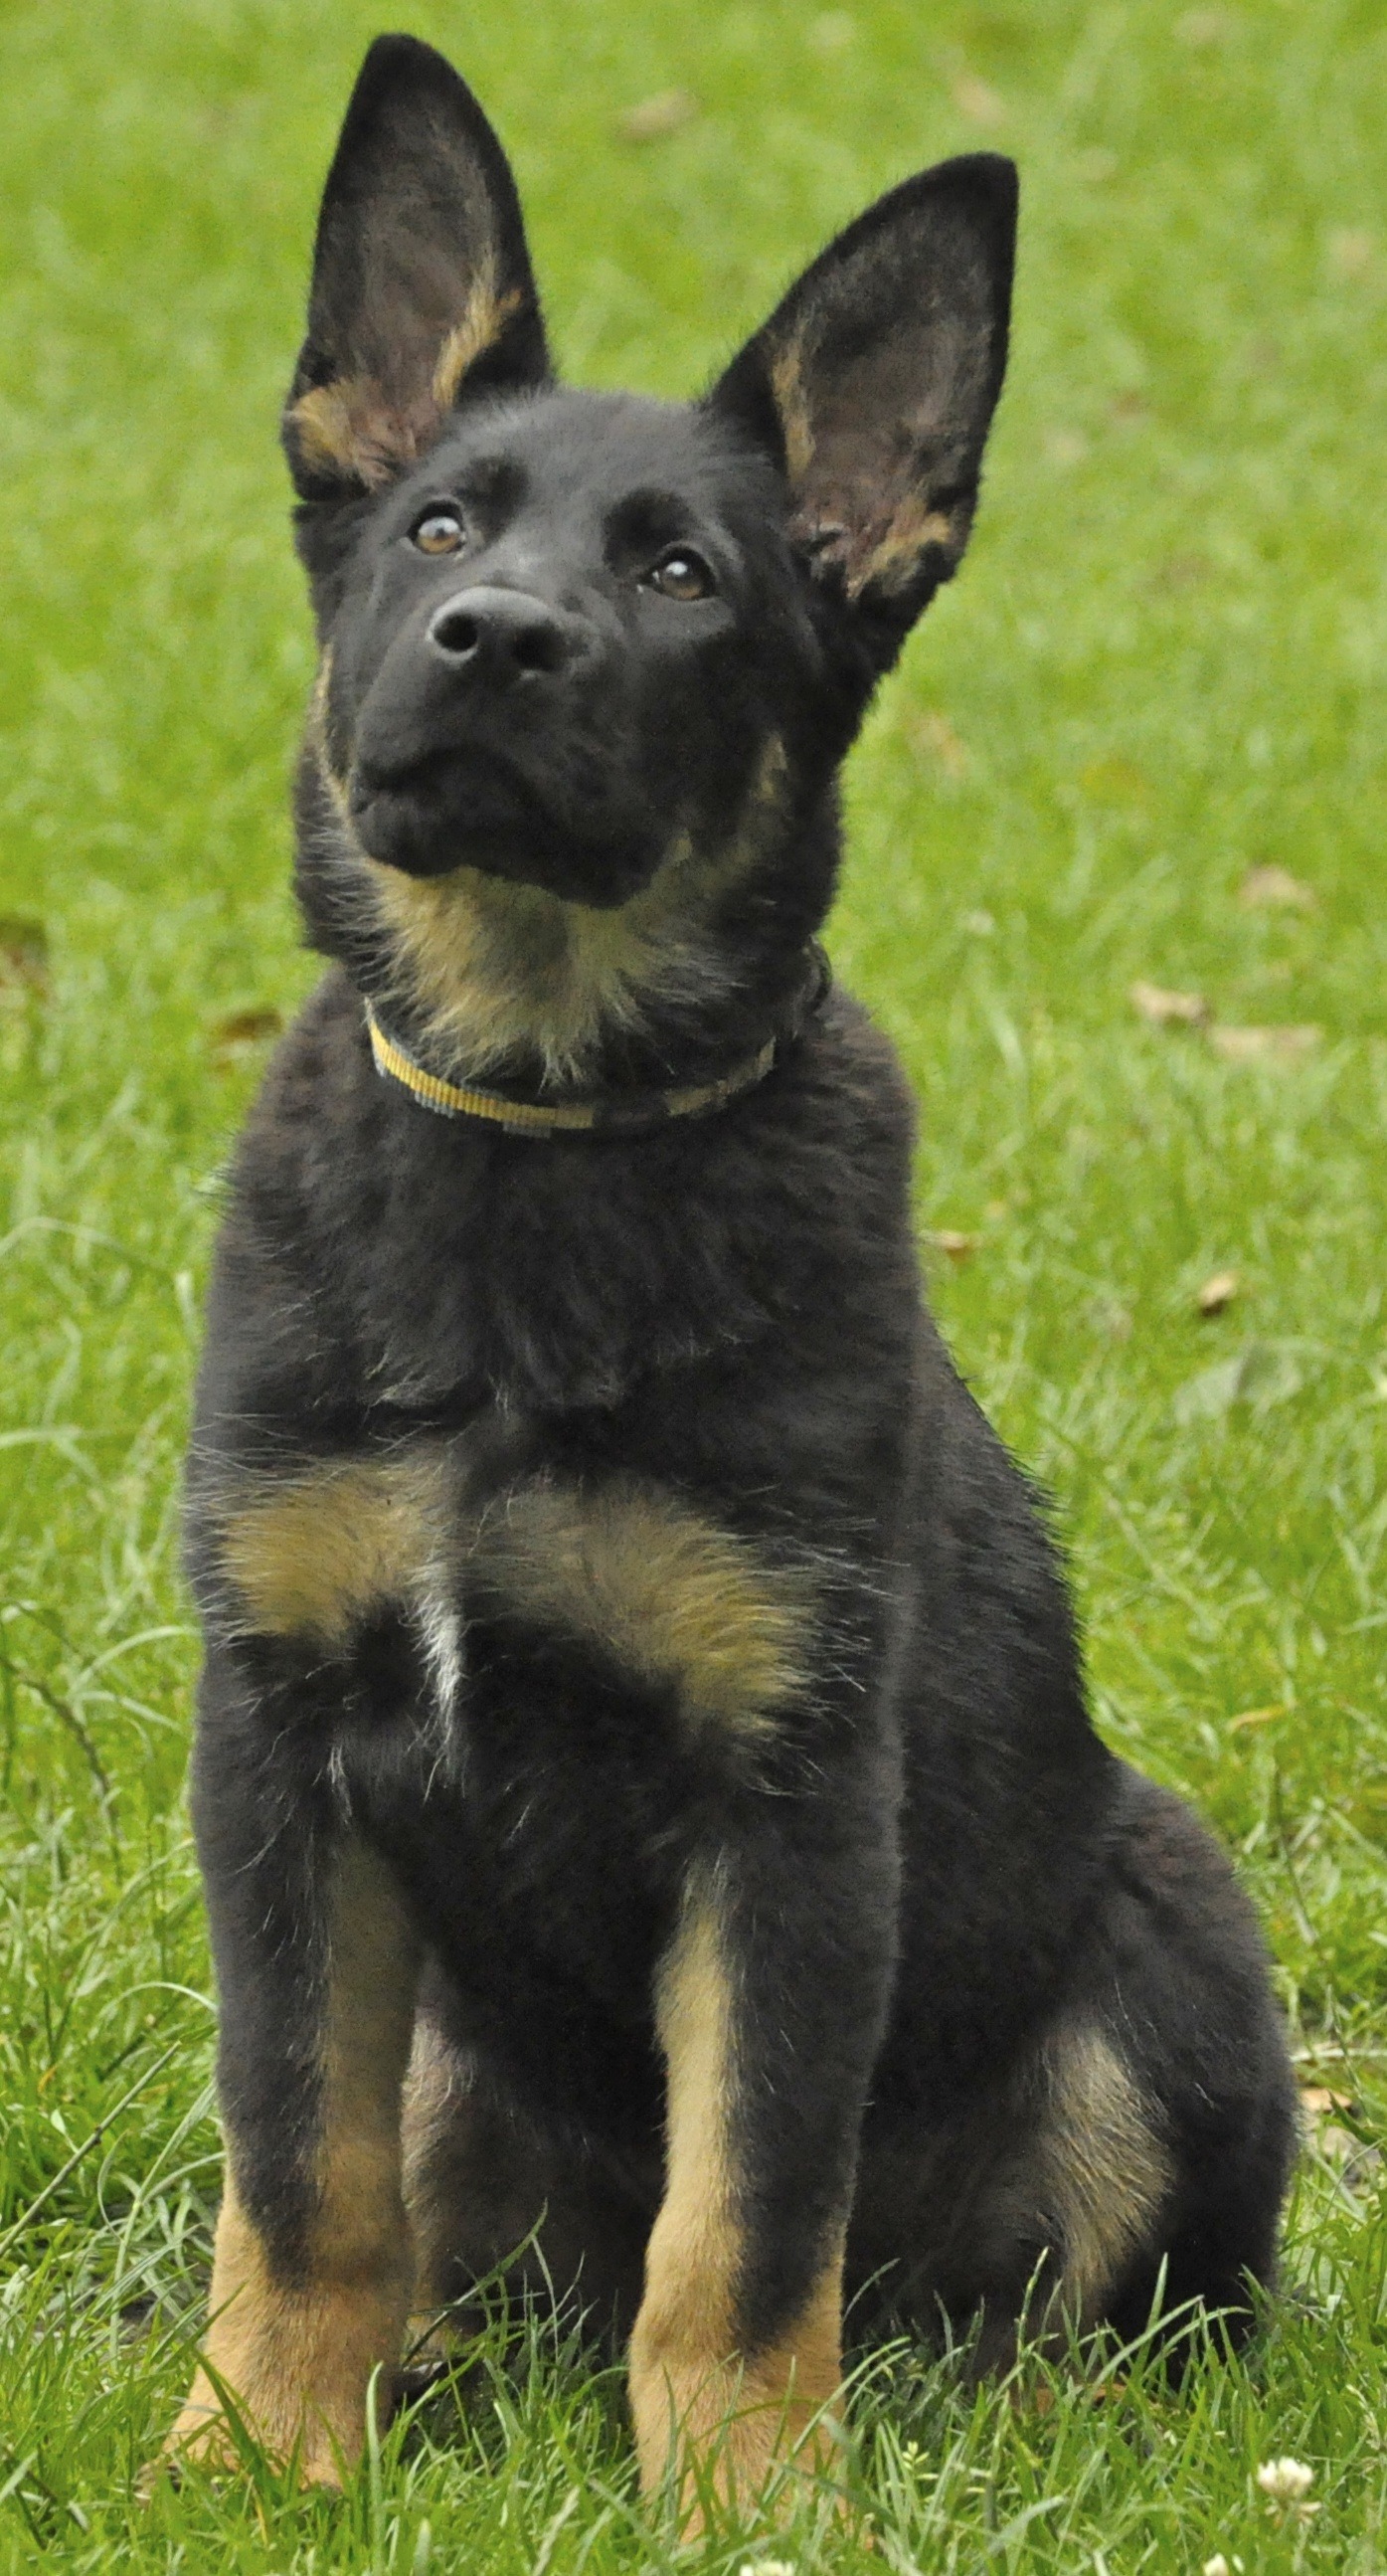
grass, puppy, dog, mammal, black, german shepherd, vertebrate, dog breed, old german shepherd dog, belgian shepherd malinois, dutch shepherd dog, dog like mammal, carnivoran, dog breed group, shiloh shepherd dog, east european shepherd, vulnerable native breeds, german shepherd dog, bohemian shepherd, lapponian herder, lancashire heeler, australian kelpie, australian stumpy tail cattle dog